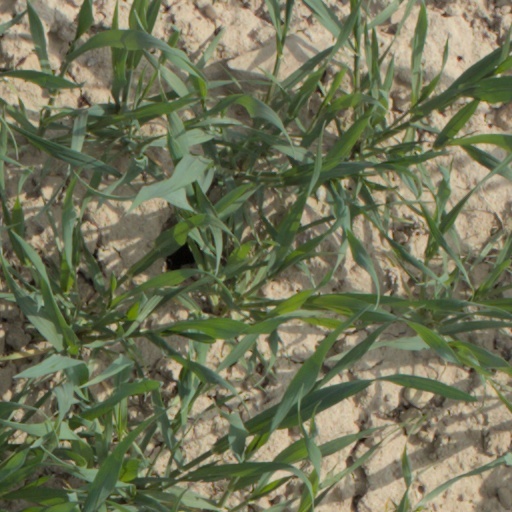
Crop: wheat